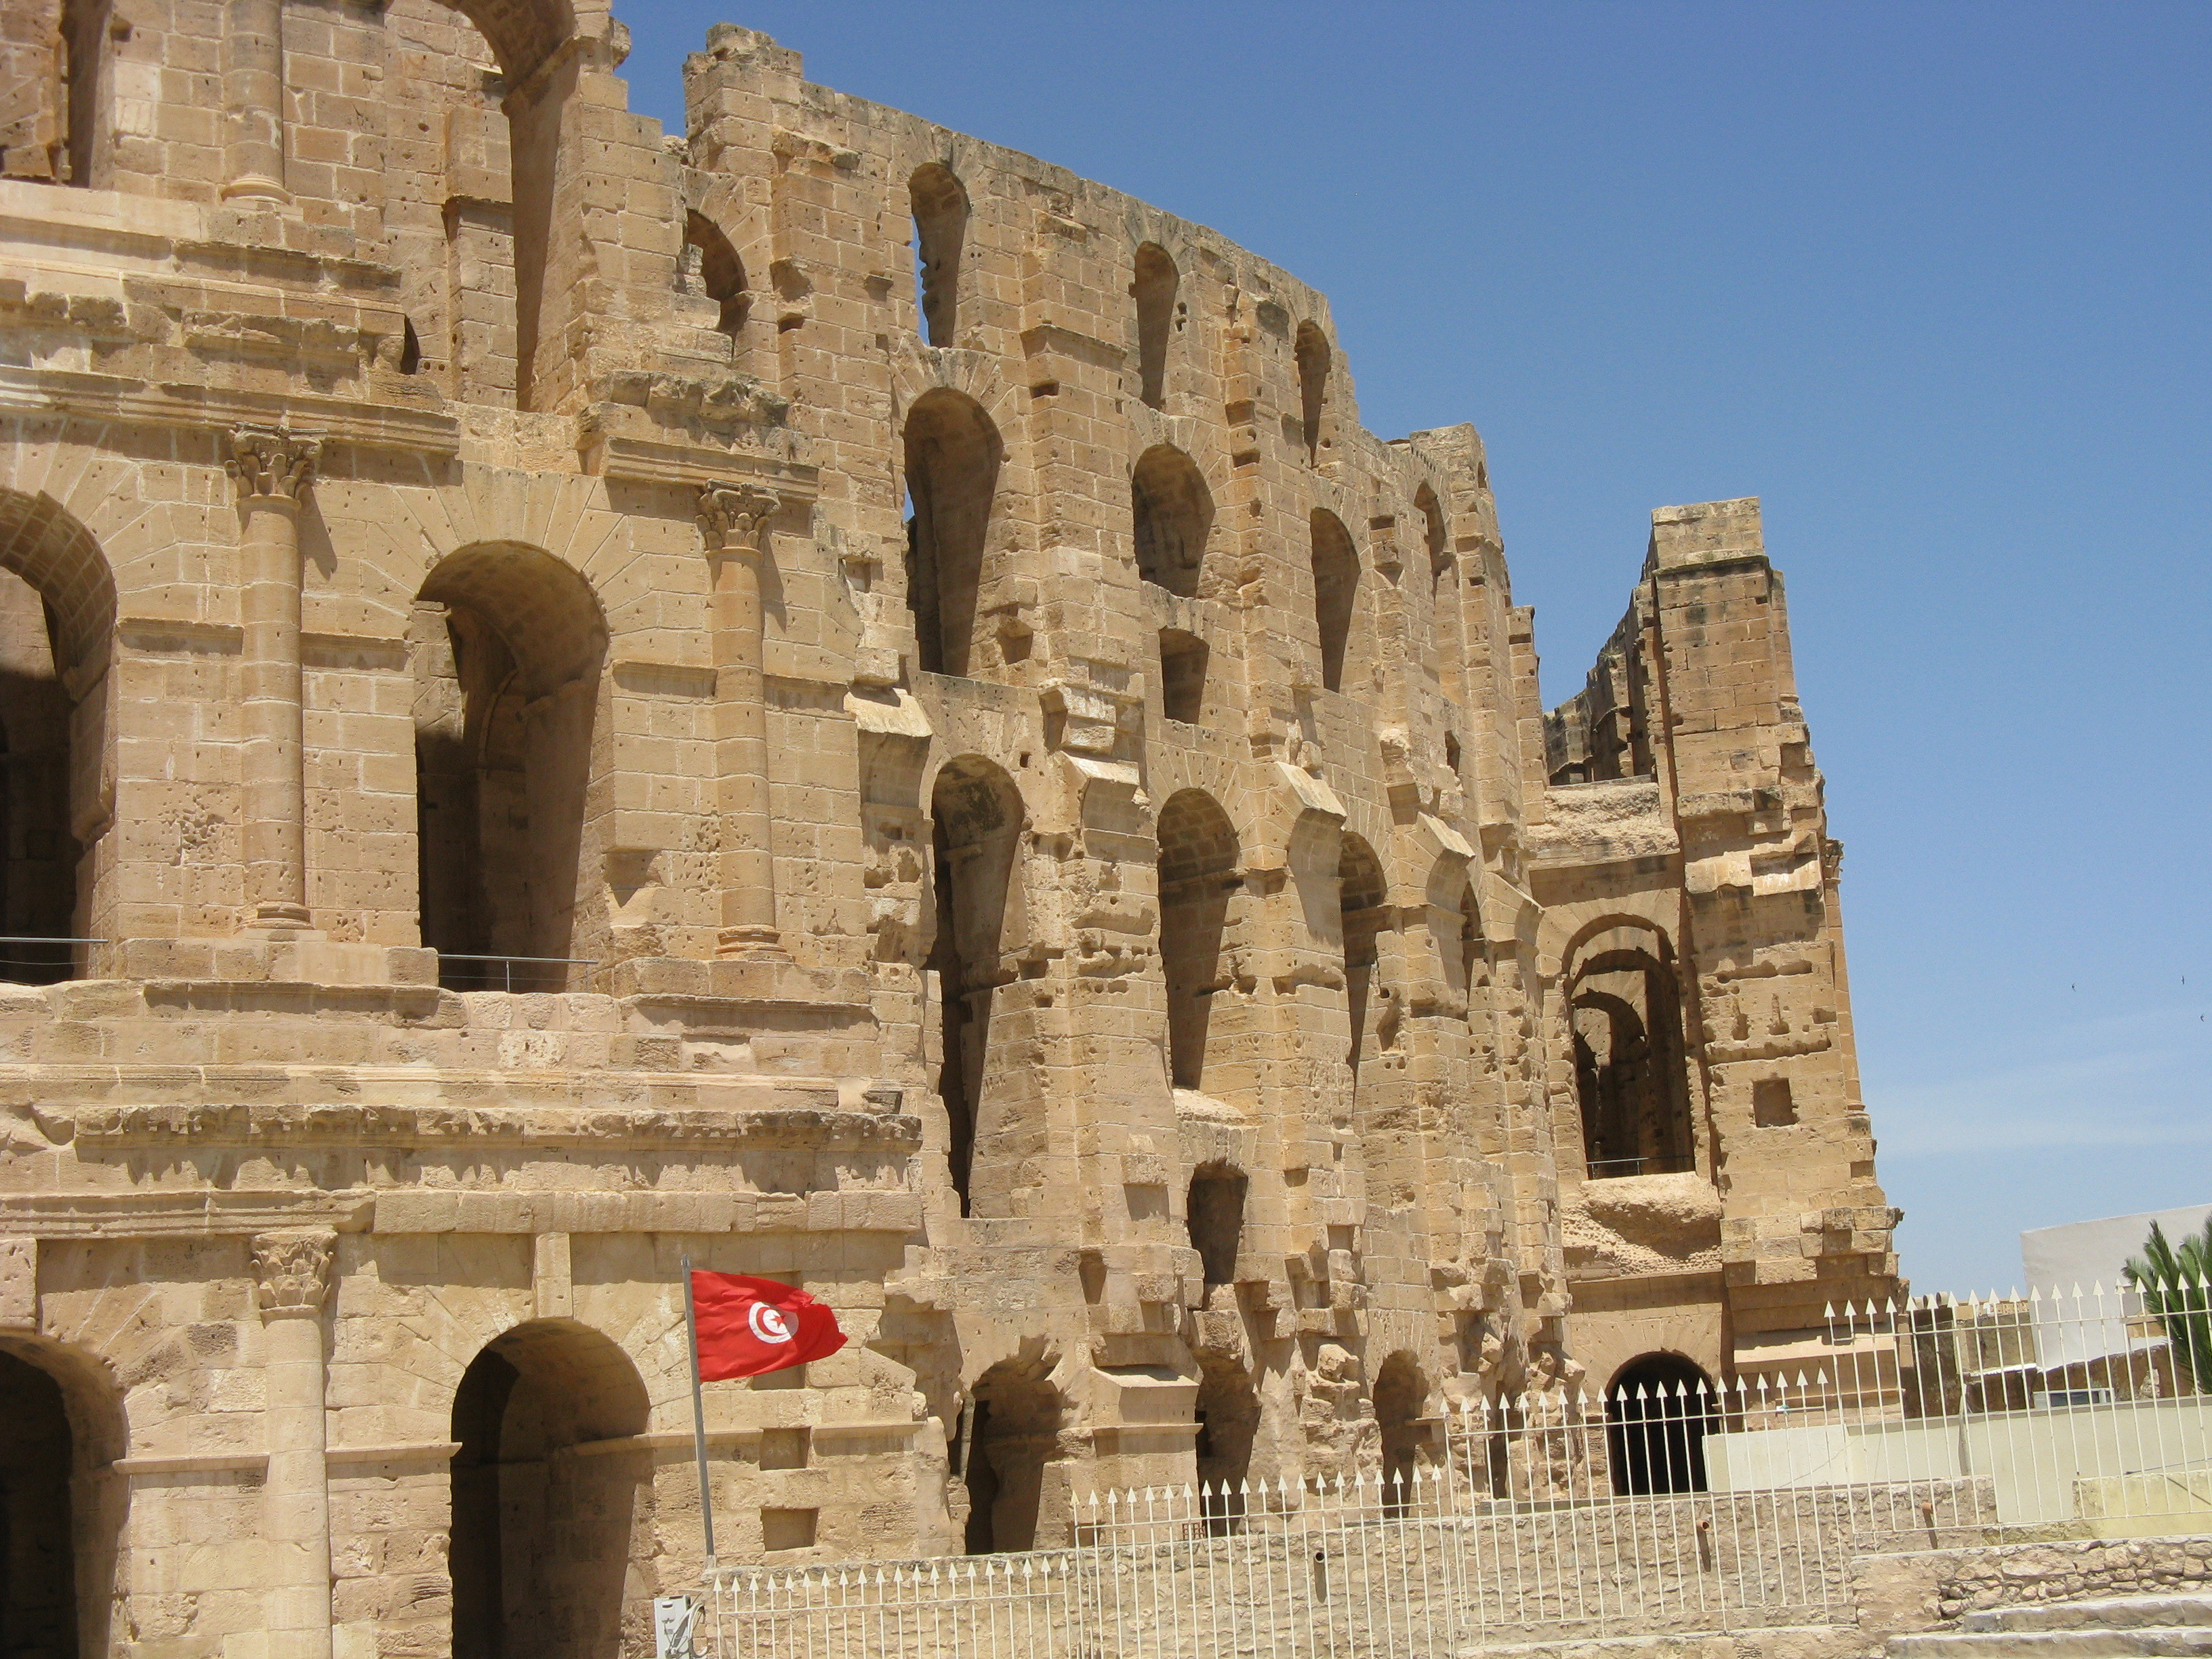
travel, temple, stone, architecture, ancient, tourism, reap, building, ruin, tower, old, monument, religious, reflection, site, heritage, exterior, tomb, historic site, ancient history, ruins, archaeological site, stone carving, rock, carving, sculpture, history, medieval architecture, sky, outcrop, tree, place of worship, statue, national park, romans, ancient roman architecture, egyptian temple, unesco world heritage site, fortification, tourist attraction, ancient rome, amphitheatre, roman temple, arch, facade, classical architecture